L'Aquila

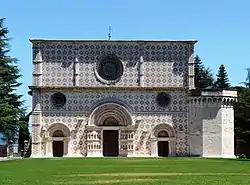
Church of Santa Maria di Collemaggio.

Negotiations for the succession of Edmund, son of Henry III of England, to the throne of the Kingdom of Sicily involved L'Aquila in the web of interests linking the Roman Curia to the English court. On 23 December 1256 Pope Alexander IV elevated the churches of Saints Massimo and Giorgio to the status of cathedrals as a reward to the citizens of L'Aquila for their opposition to King Manfred who, in July 1259, had the city razed to the ground in an attempt to destroy the negotiations. On 29 August 1294 the hermit Pietro del Morrone was consecrated as pope Celestine V in the church of Santa Maria di Collemaggio, in commemoration of which the new pope decreed the annual religious rite of the Pardon (nowadays known as Celestinian Forgiveness, "Perdonanza Celestiniana"), still observed today in the city on 28 and 29 August: it is the immediate ancestor of the Jubilee Year.